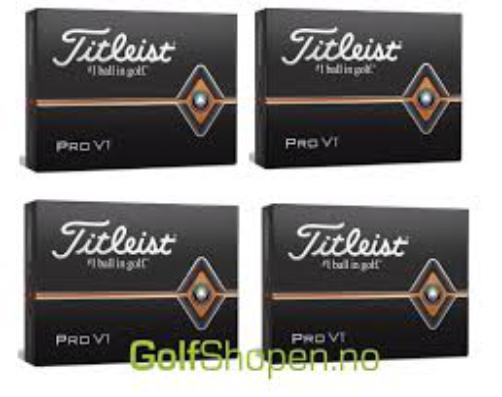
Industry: Sports